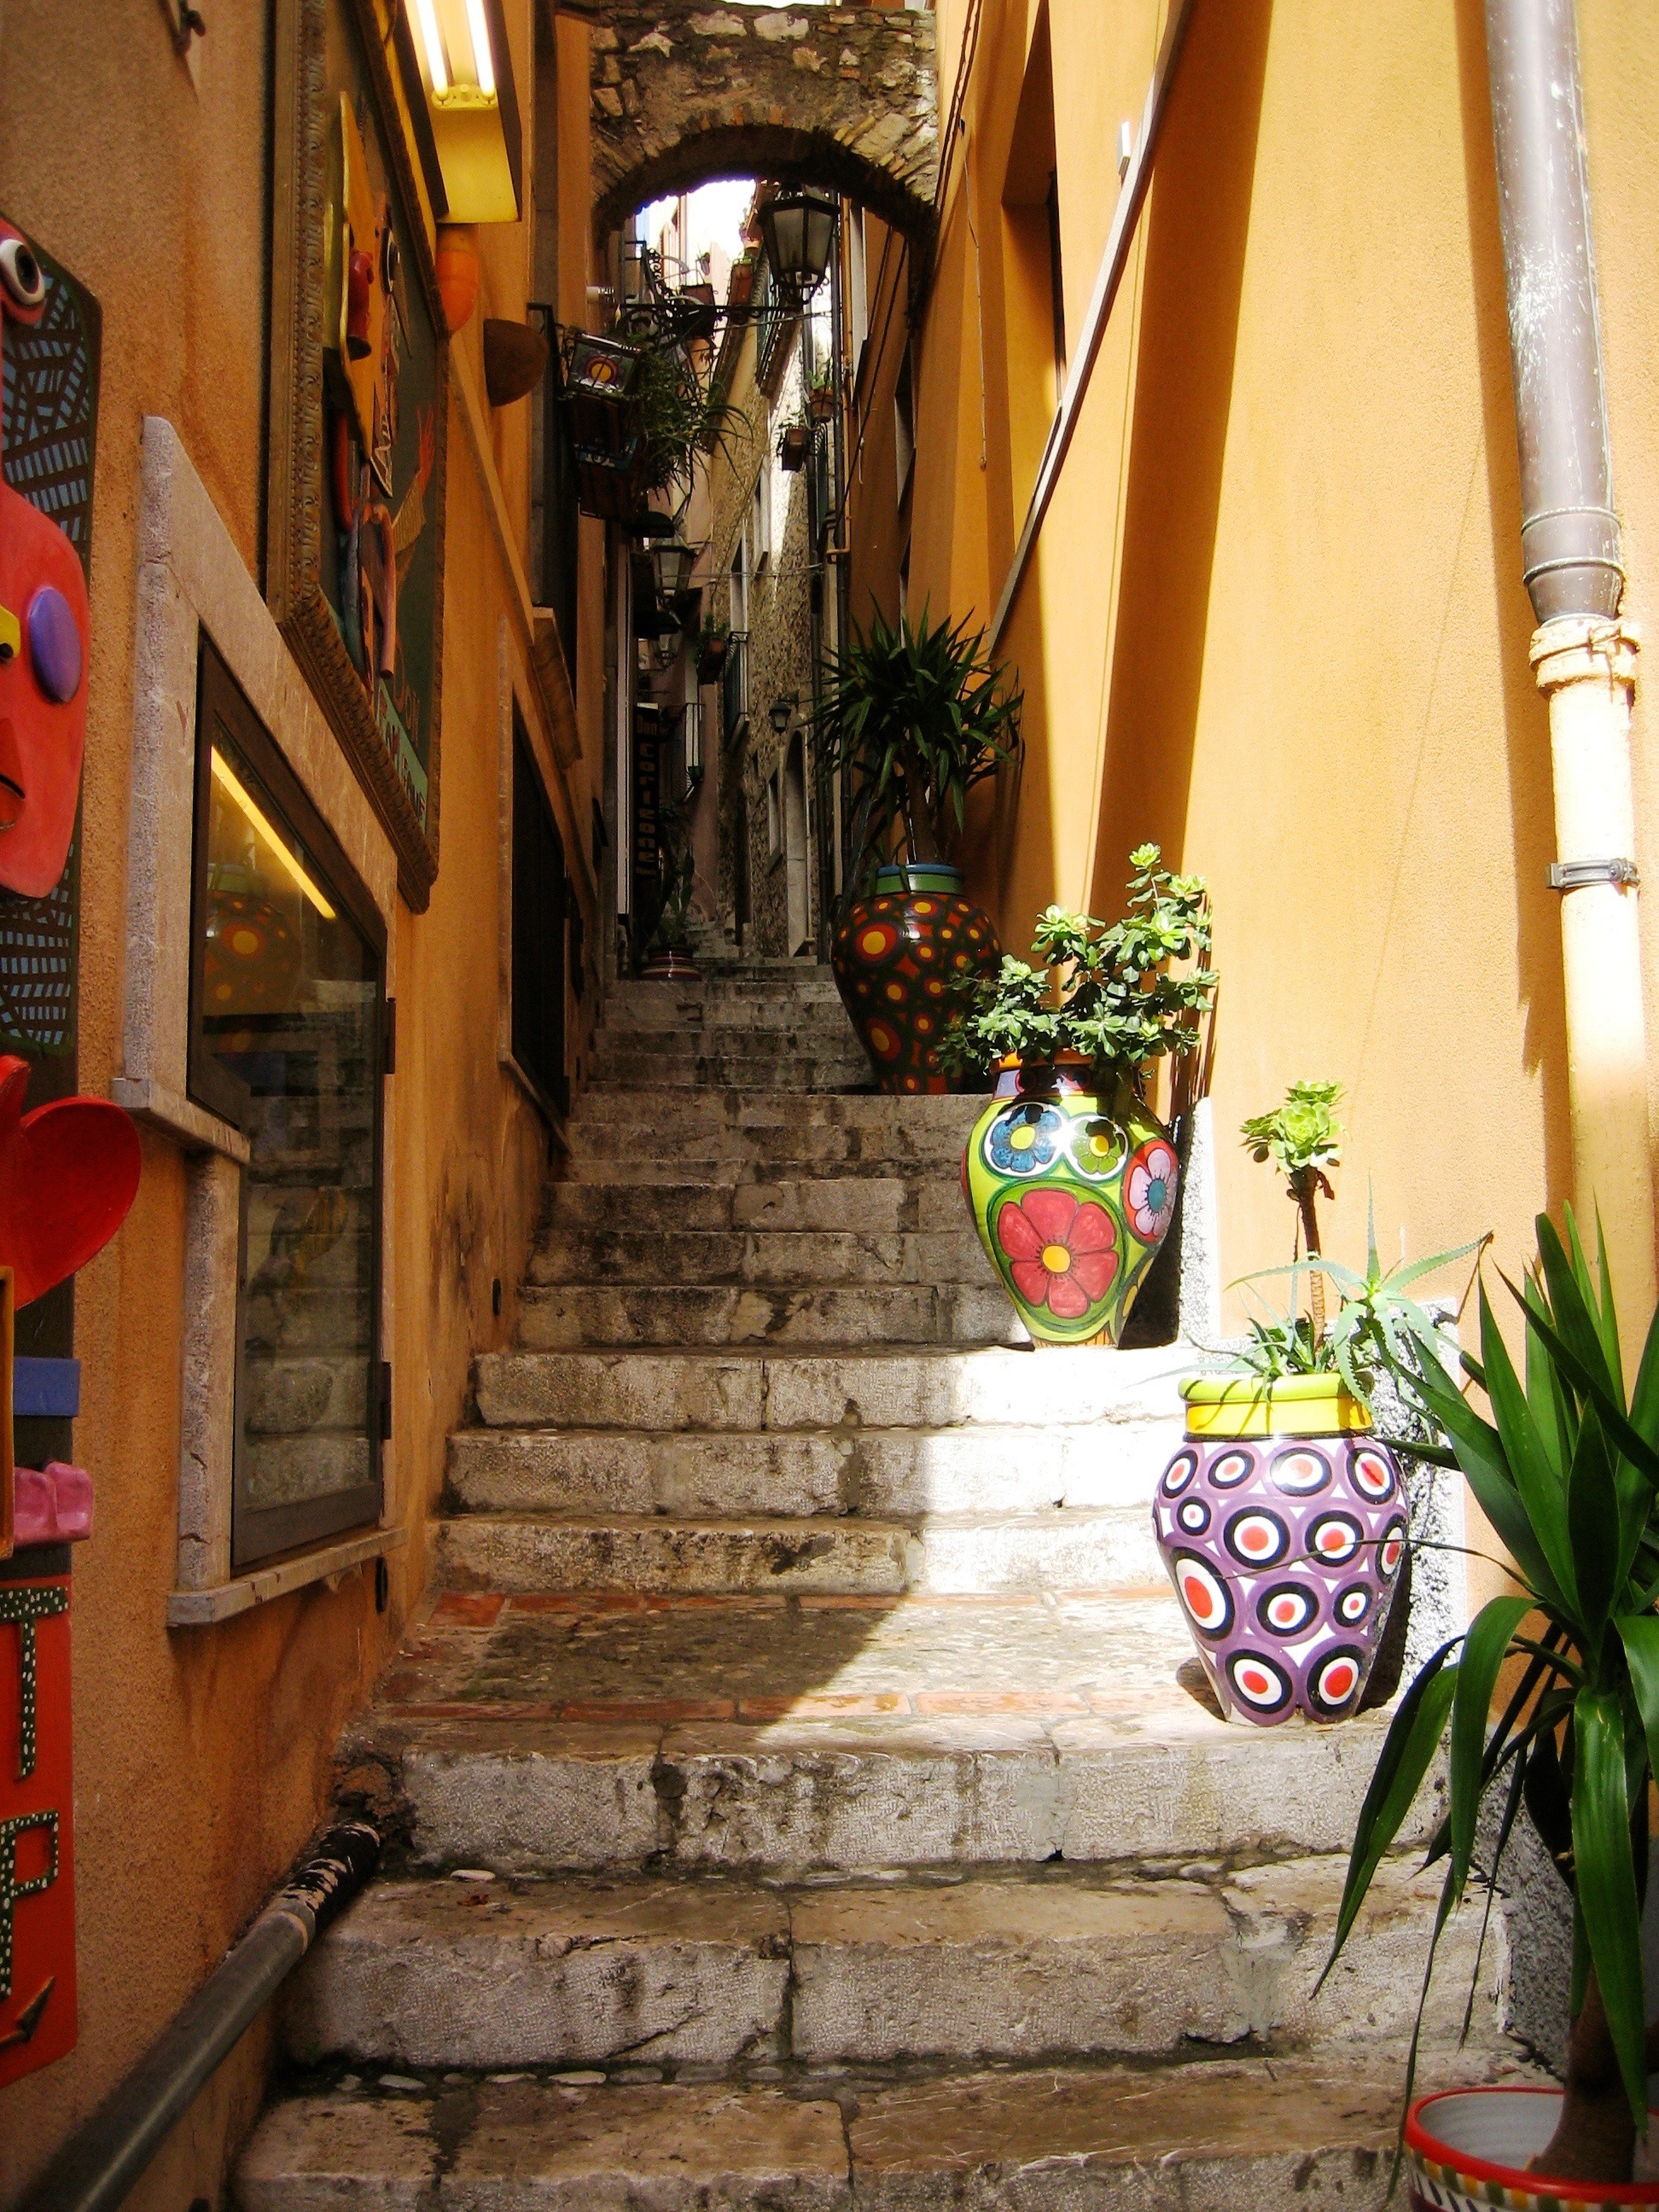
house, window, restaurant, alley, home, wall, color, lighting, interior design, old town, spain, temple, stairs, gradually, eng, torremolinos